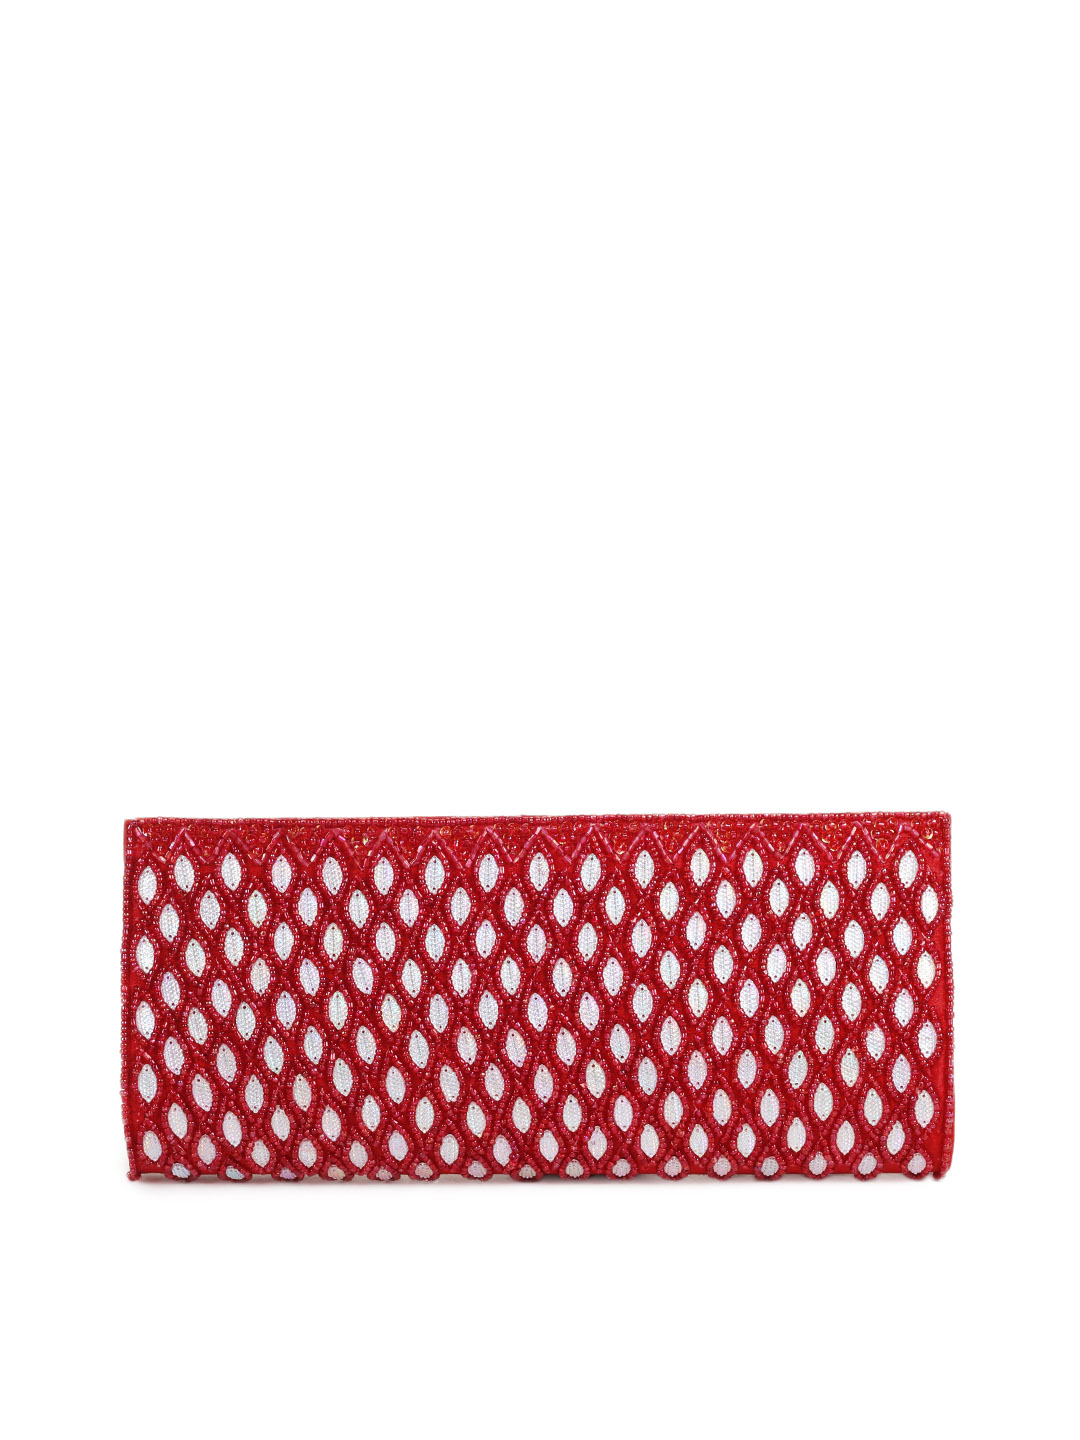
Spice Art Women Red Clutch
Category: Accessories / Bags / Clutches
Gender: Women
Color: Red
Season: Summer 2015
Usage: Casual